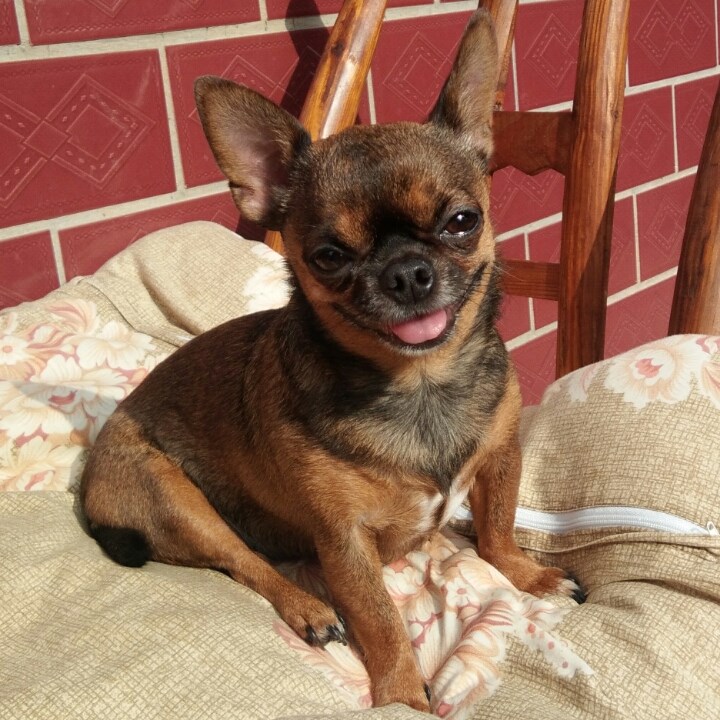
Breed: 420-n000124-Chihuahua